Benedict Arnold's expedition to Quebec

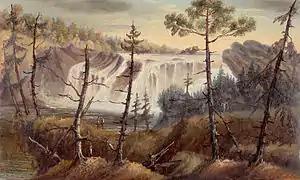
A relatively wide cascade descends perhaps . Woods are visible above the falls, and the view before the falls includes scraggly coniferous trees growing out of a grassy area.

The impact of the inaccurate maps was felt when the expedition reached the height of land. Portions of the advance party became lost in swampy bogs (the area surrounding Spider Lake on the topographic map shown above) that were not on those maps, resulting in delays reaching Lake Mégantic. Although this part of the party crossed the height of land on October 25, it was not until two days later that they reached the lake. On October 28, the advance party descended the upper Chaudière, destroying three of their bateaux when they turned over and crashed into rocks above some falls on the river. The next day they encountered several Penobscot Indians, who confirmed that they were not far from Sartigan, the southernmost French settlement on the Chaudière.